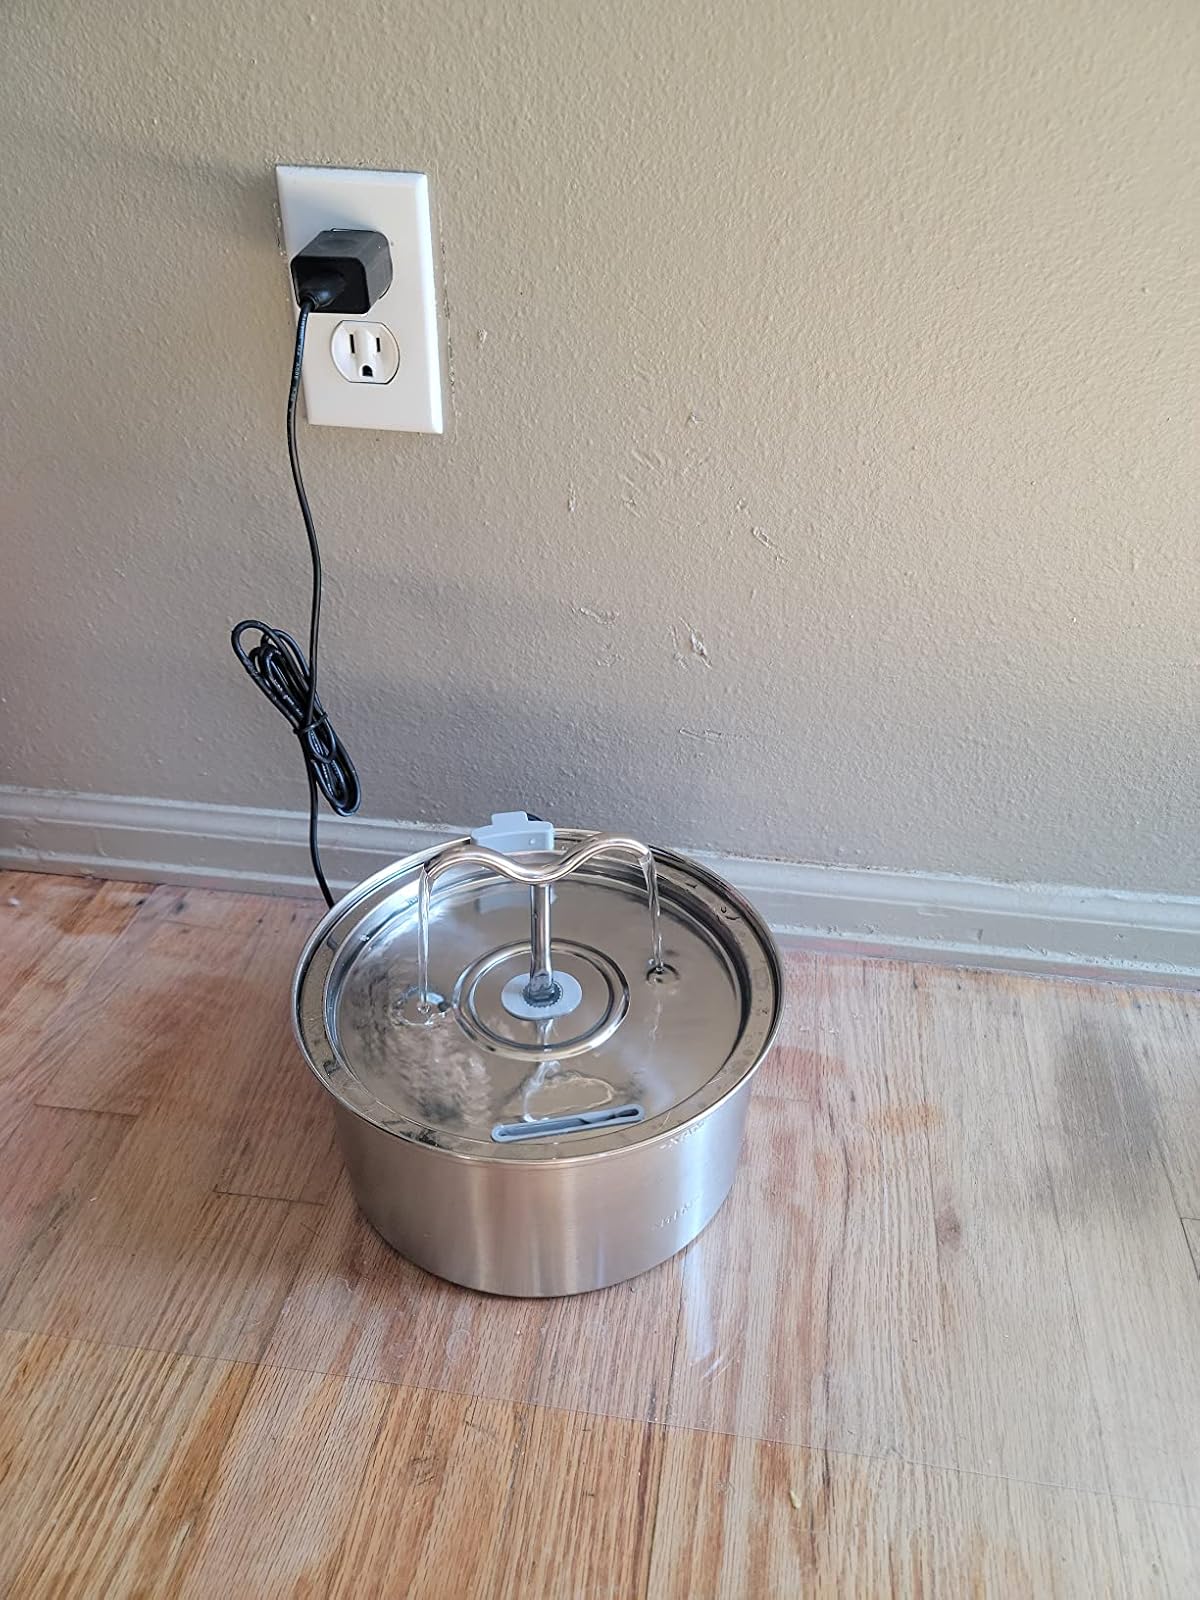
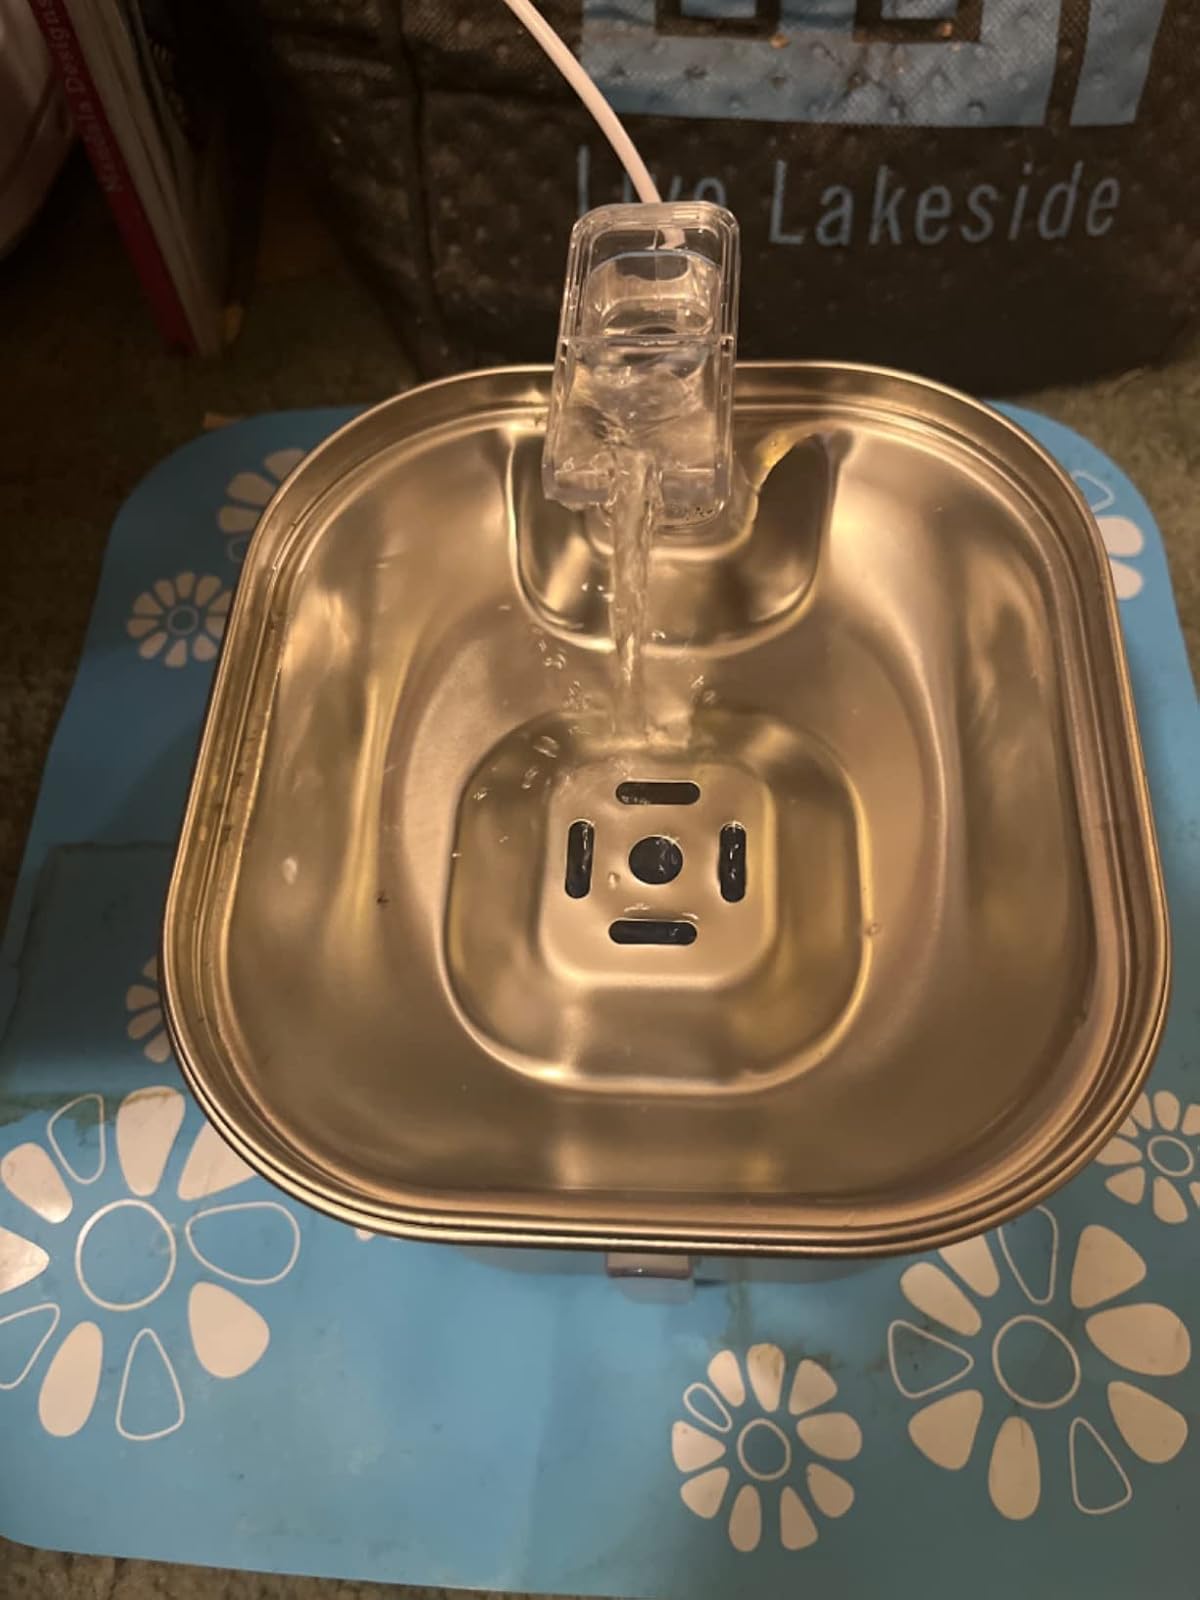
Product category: items_bowl
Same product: no